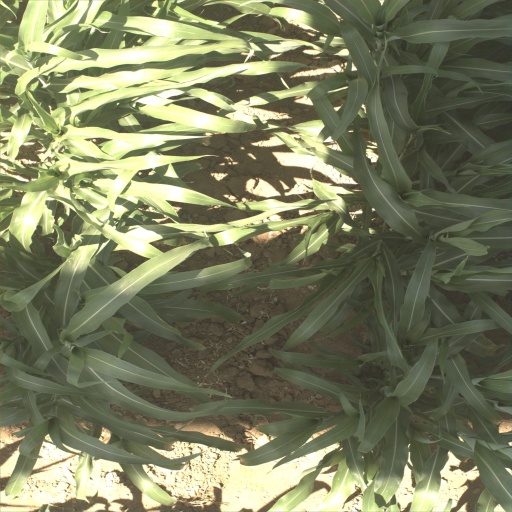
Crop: sorghum